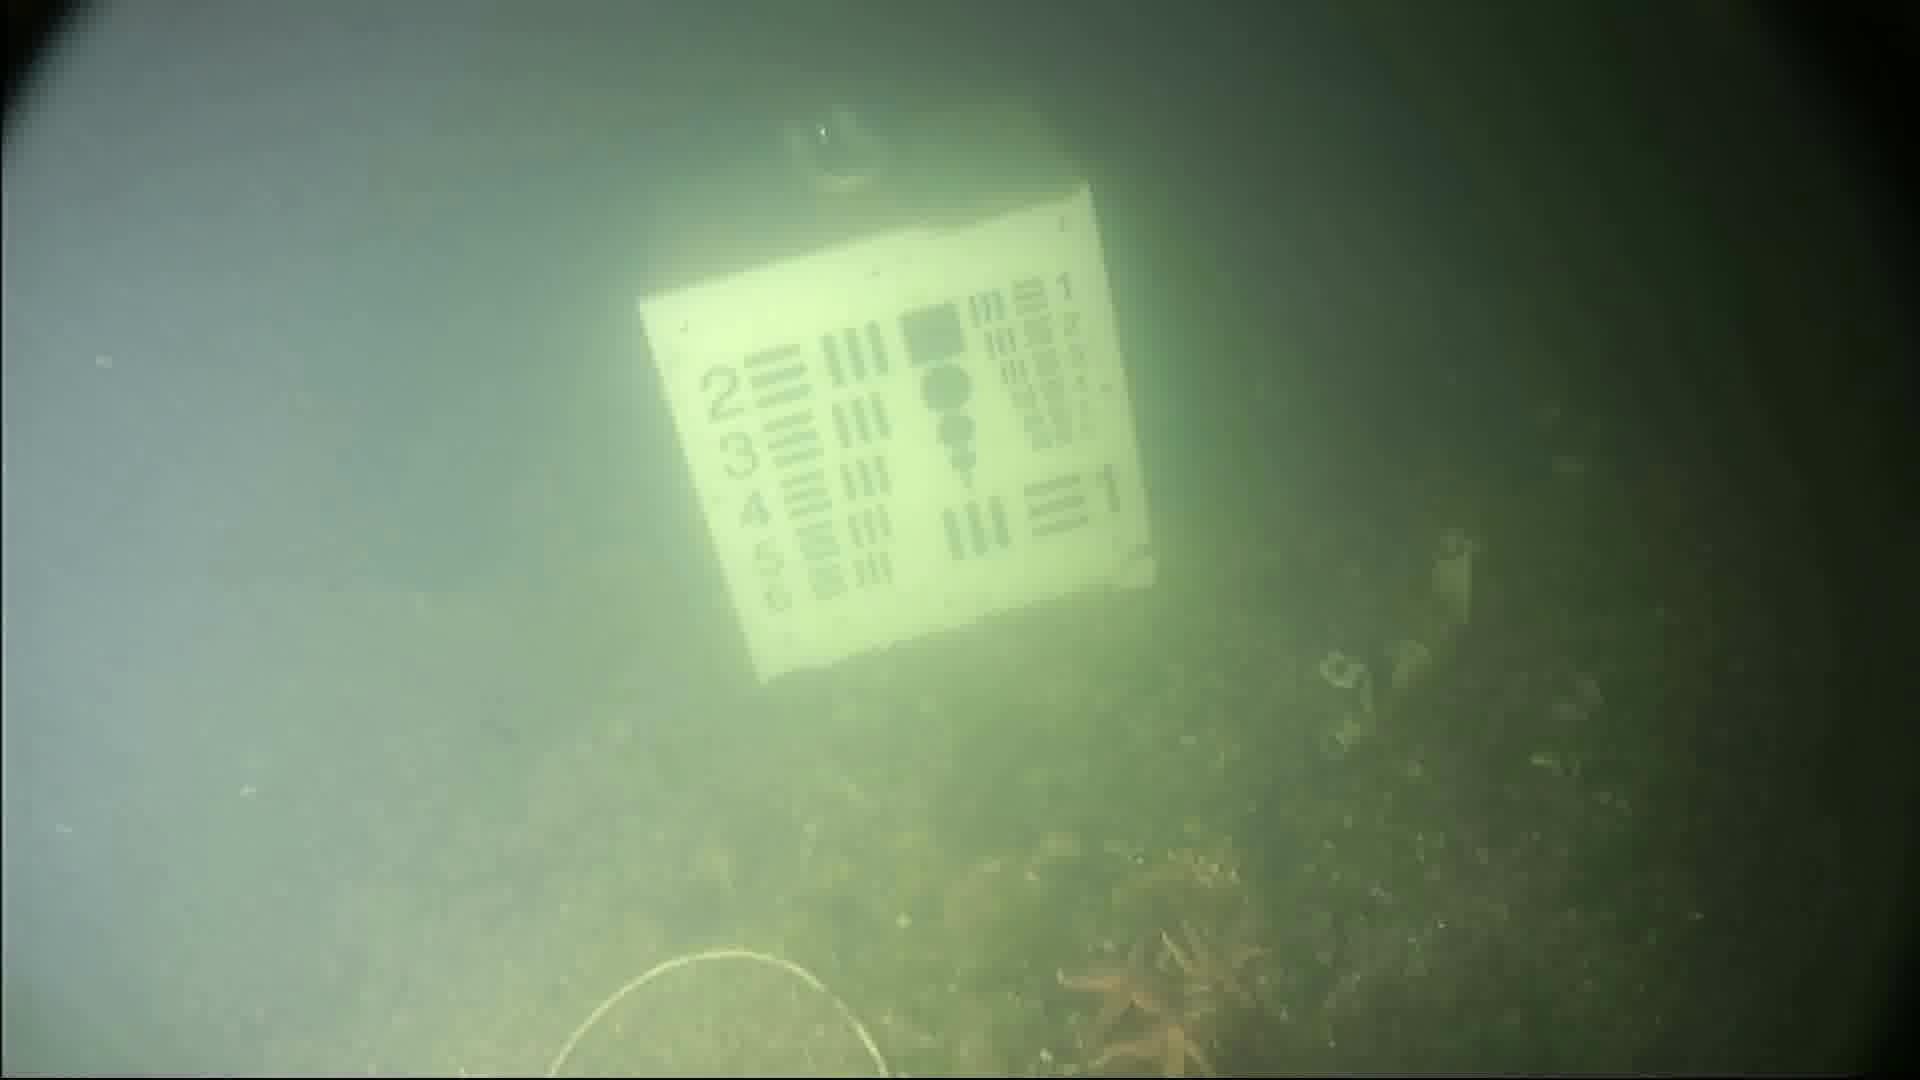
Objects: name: starfish
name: crab